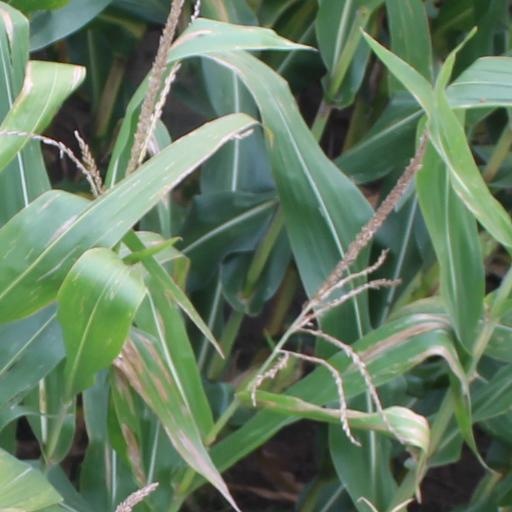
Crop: maize; corn